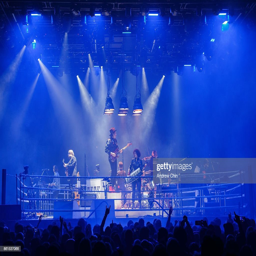
a general view of atmosphere during performance on stage .